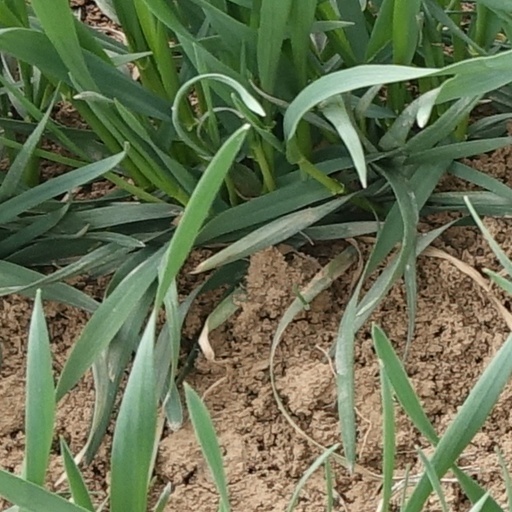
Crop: wheat